Günter Meisner

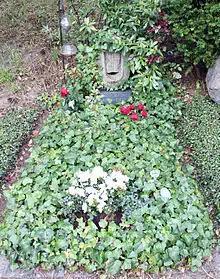
Meisner's grave

Meisner died in Berlin on 5 December 1994 at the age of 68 of heart failure. He is buried in Berlin's Jüdischer Friedhof Heerstrasse.